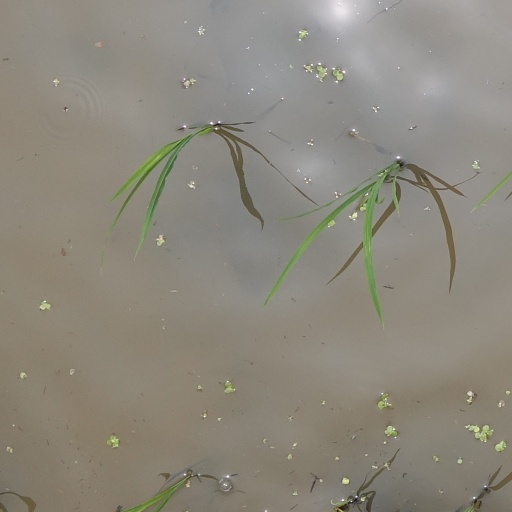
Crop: rice